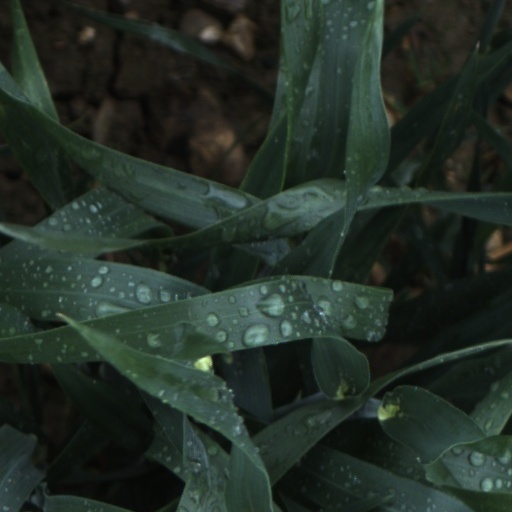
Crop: wheat